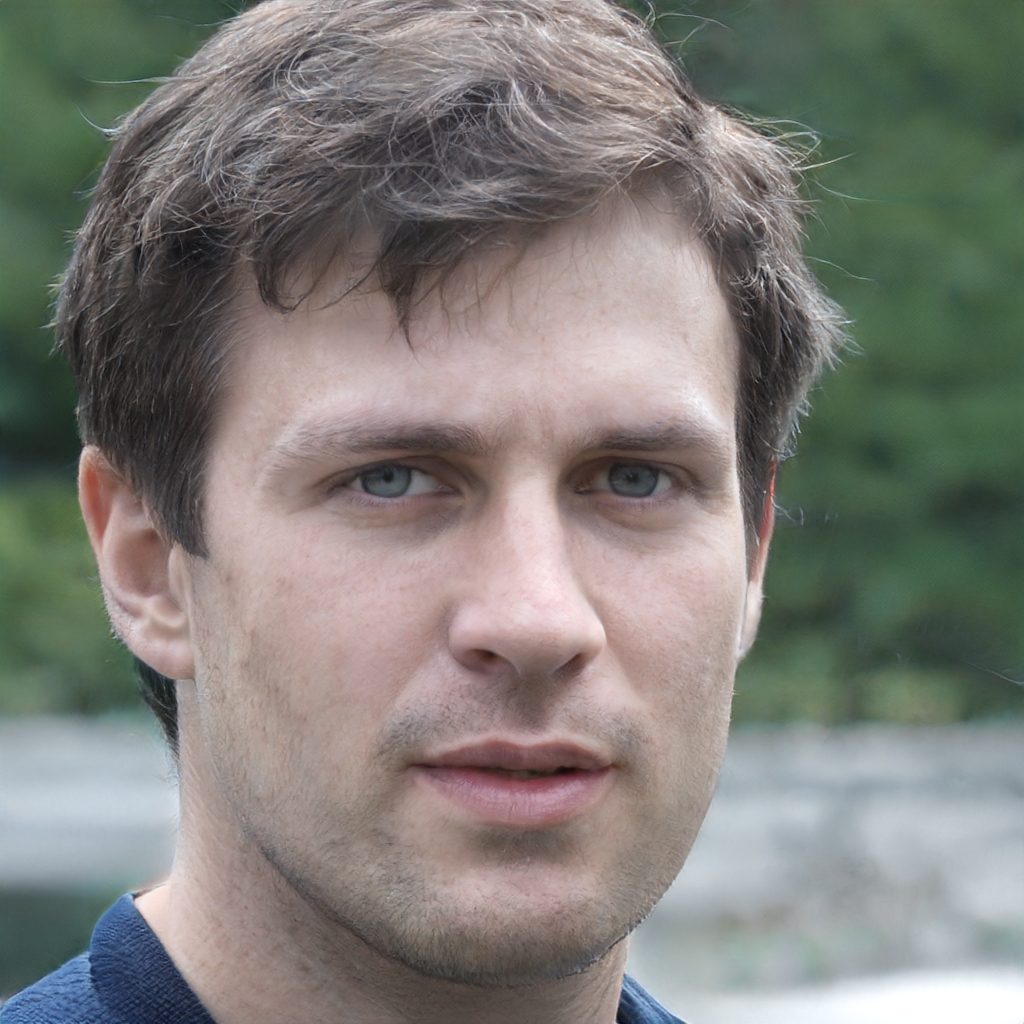
Label: Colored